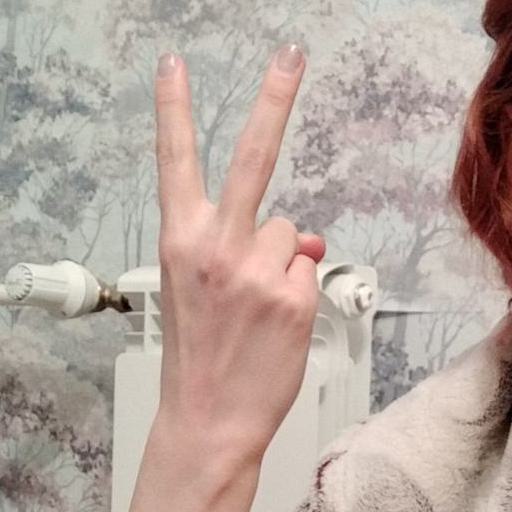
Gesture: peace_inverted